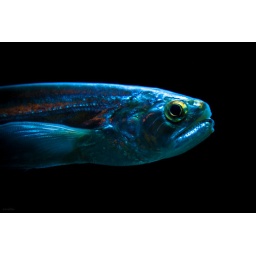
This fish was so shiny under the light and very small in size, but didn't moved:)